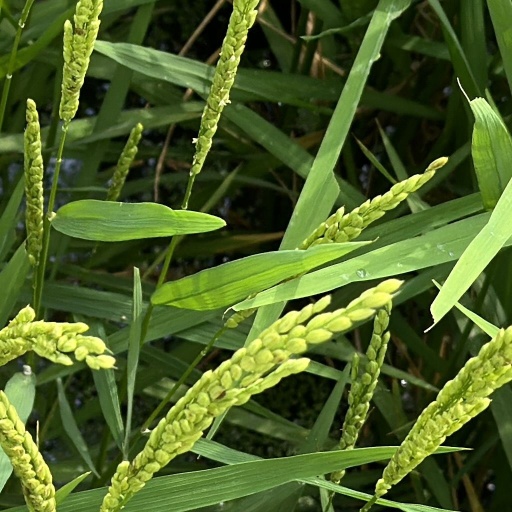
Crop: rice